Konstantin Petrovich Grigorovich

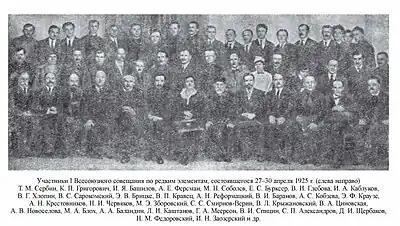
K.P. Grigorovich at the 1st All-Union Meeting on Rare Elements, 1925

Konstantin Petrovich Grigorovich (18 September 1886 — 15 April 1939) was a metallurgical engineer, founder of the soviet school of electrometallurgy, professor (1921), doctor of technical sciences (1934).